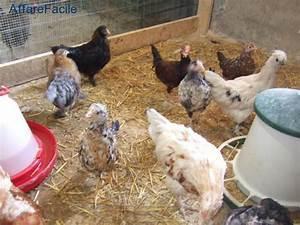
chicken